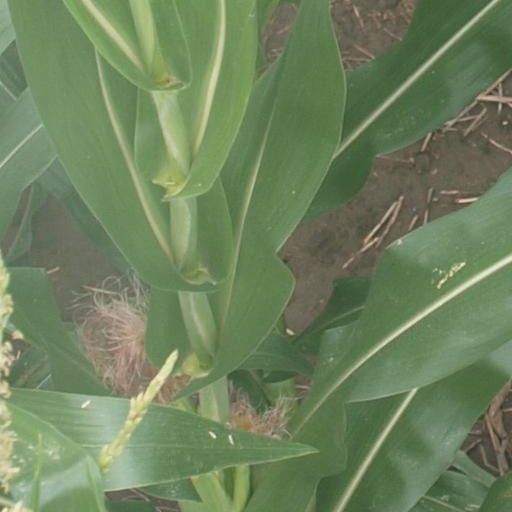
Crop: maize; corn